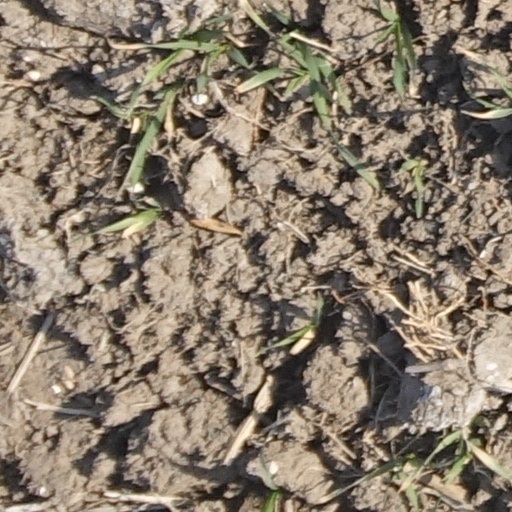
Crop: wheat